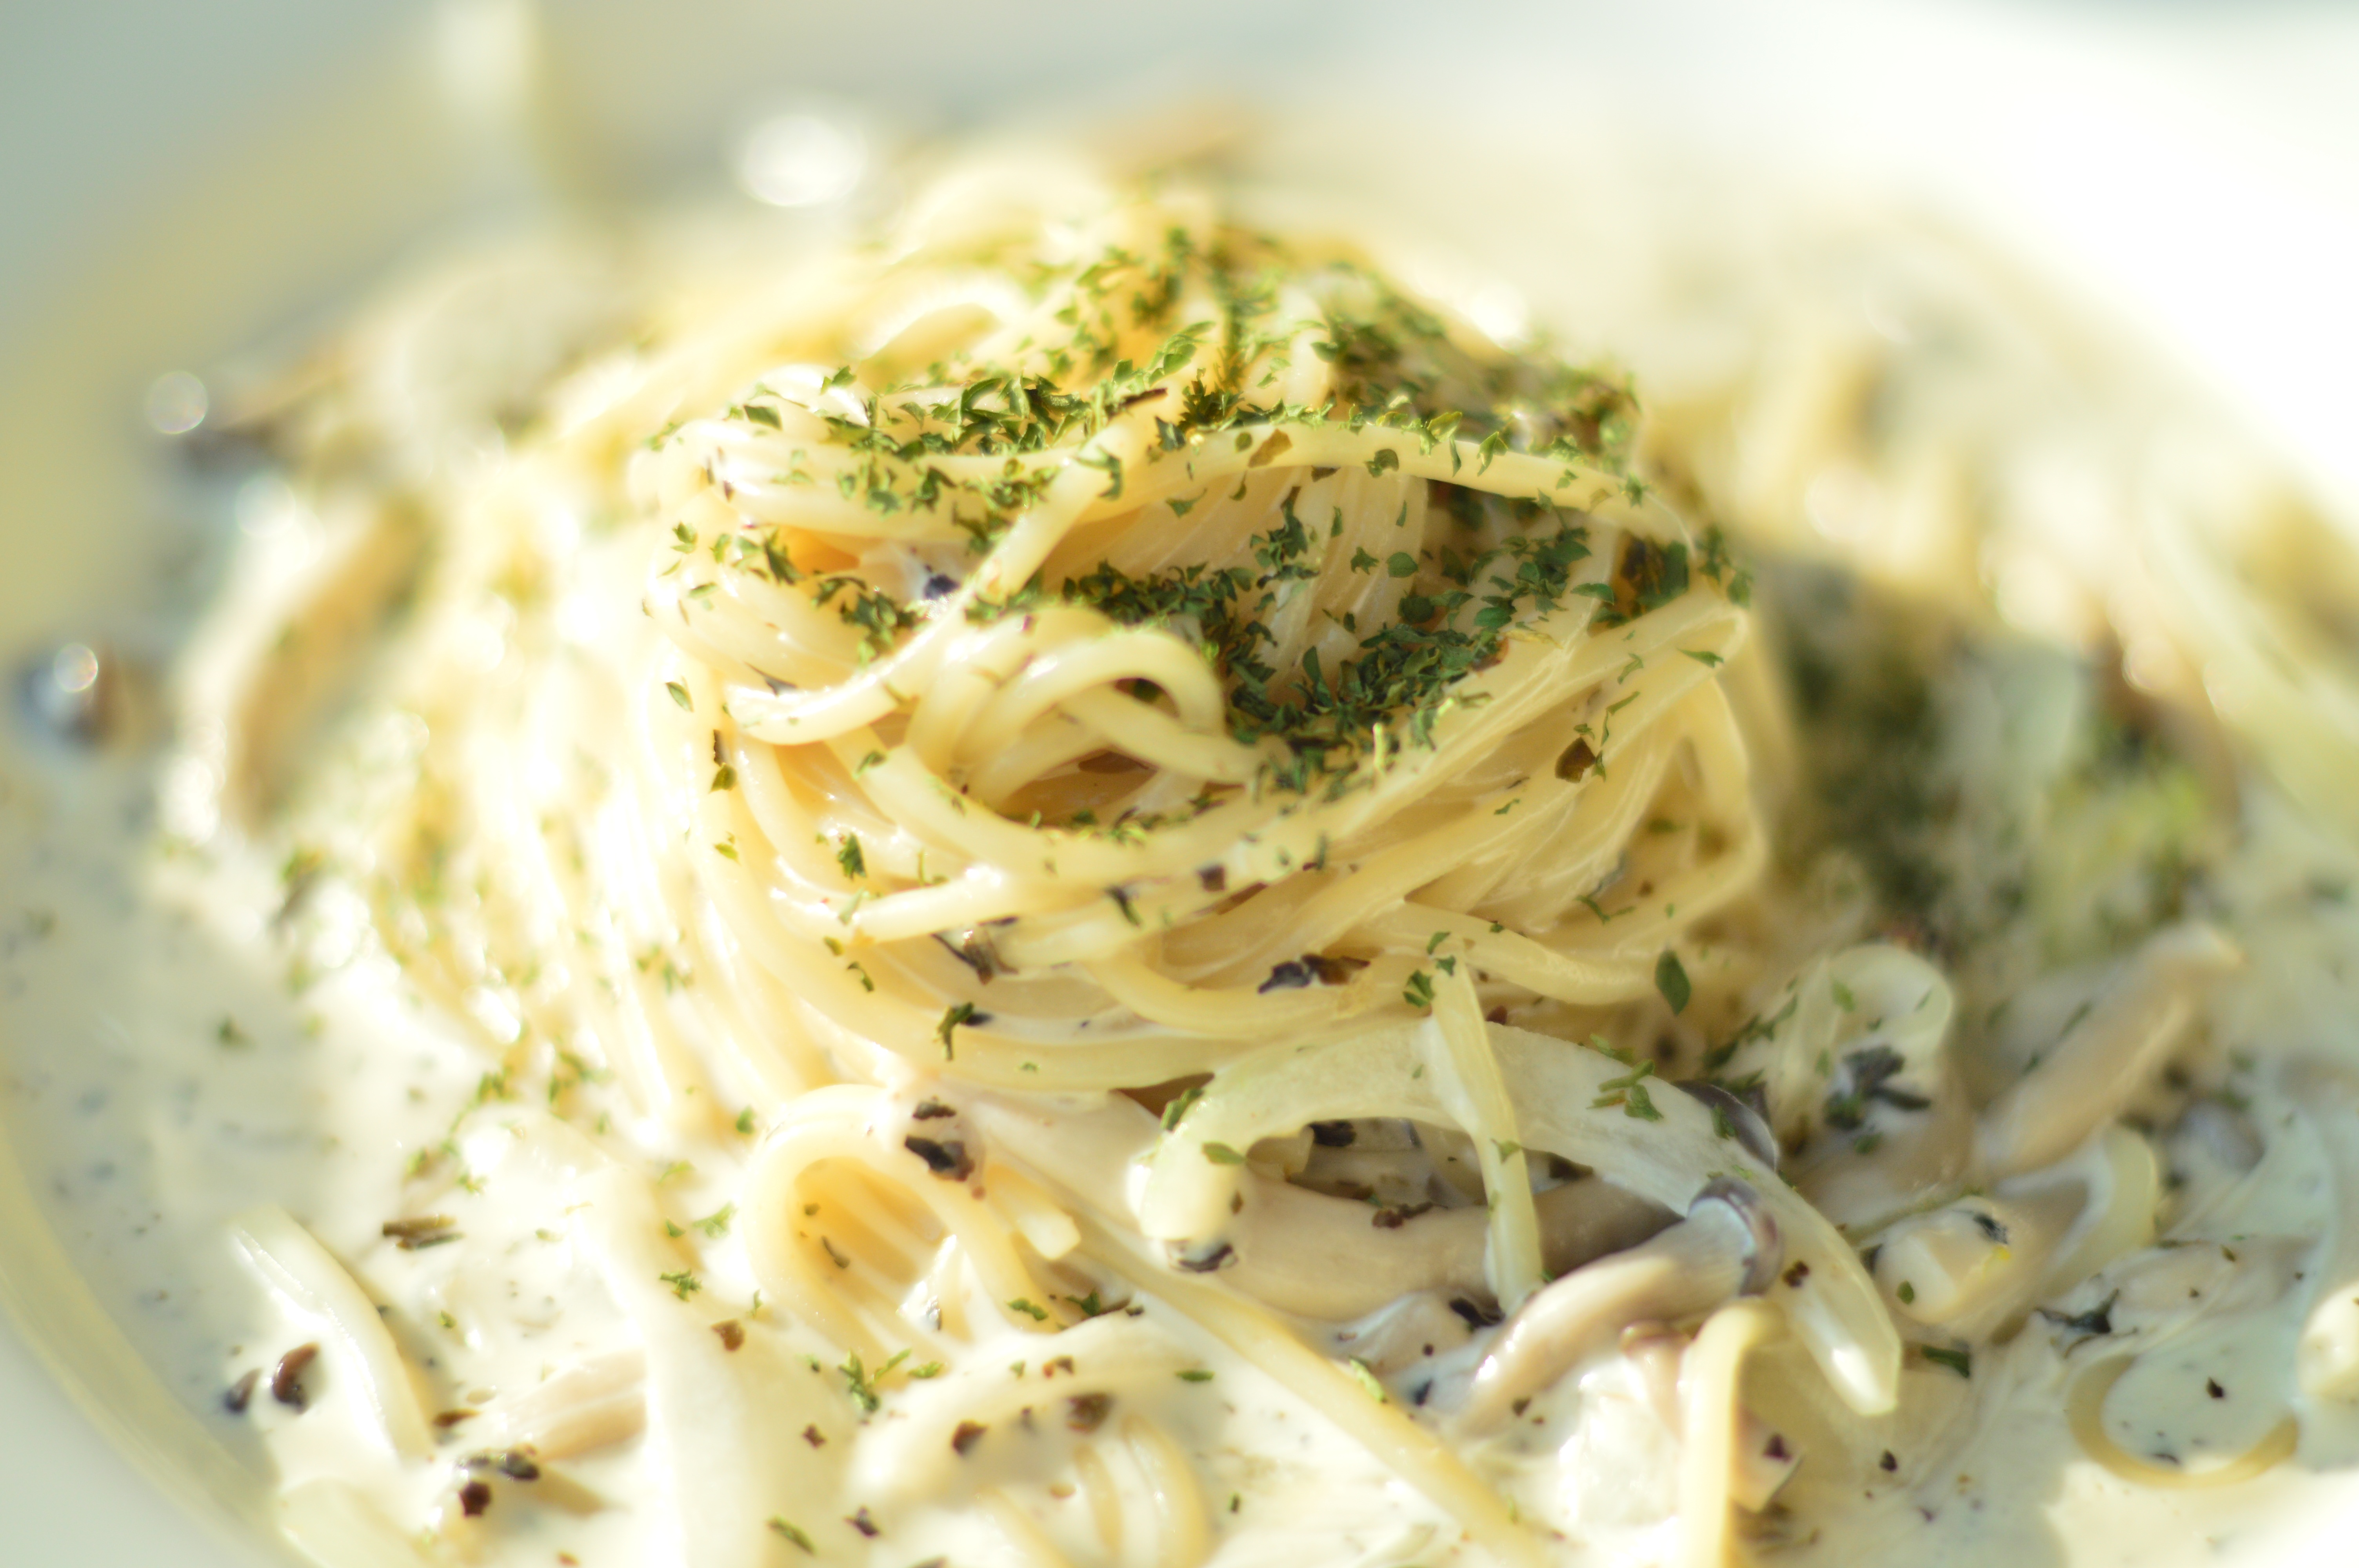
sunshine, dish, food, produce, vegetable, italy, cuisine, pasta, spaghetti, vegetarian food, italian food, carbonara, charles le beau country, fettuccine, european food, bucatini, spaghetti aglio e olio